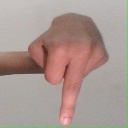
अक्षर: प